Ammersoyen Castle

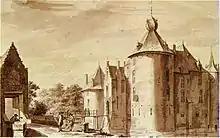
Ammersoyen Castle in 1734

The castle was also occupied for a short time again in 1572, when the Spanish invaded the Netherlands. However, the castle was not held long by the Spanish, as Prince Willem Van Oranje and his troops were able to drive the Spanish troops out. This liberation of the castle kept the damage inflicted by the Spanish to a minimum. By 1590, the castle was fully repaired and it was once again almost destroyed, this time by a fire.